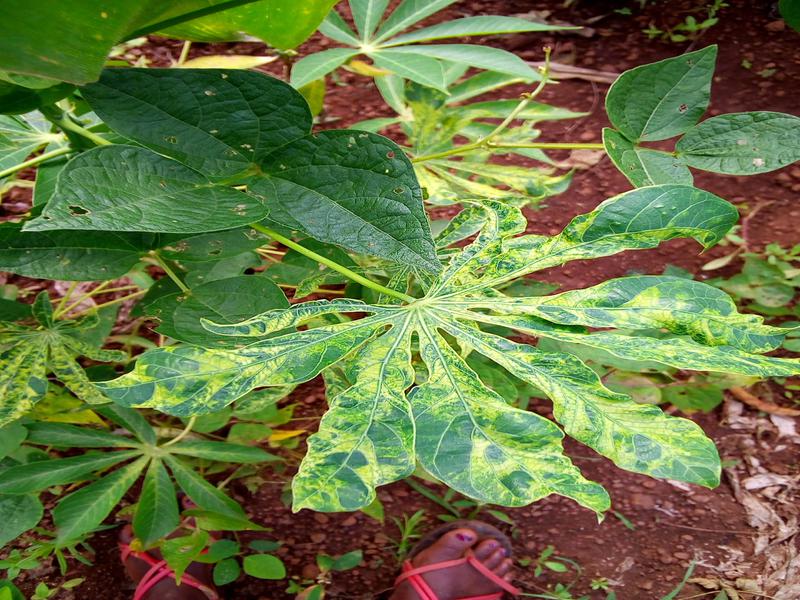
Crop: cassava
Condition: mosaic_disease